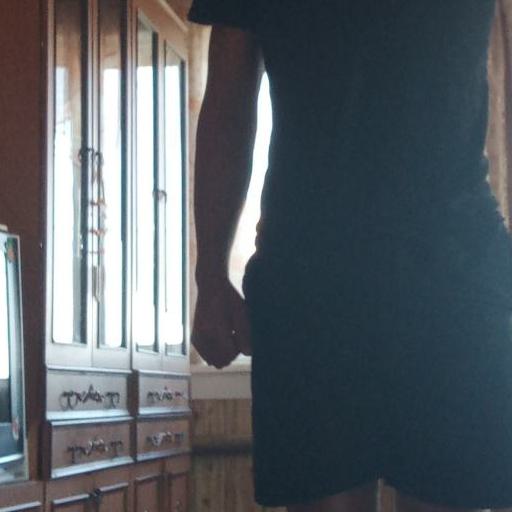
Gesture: no_gesture